Robert Siewert

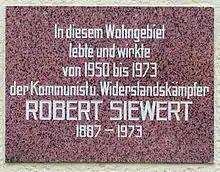
Memorial plaque for Siewert on Römerweg in Berlin

Robert Siewert (30 December 1887 – 2 November 1973) was a German politician who fought in the German Resistance against National Socialism. He was a survivor of Buchenwald concentration camp, where he helped save the life of Stefan Jerzy Zweig (through causing the death of a Romani boy named Willi Blum), among others.